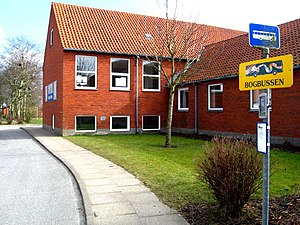
Bogbus / Hjørring Bibliotekernes Bogbus
Bogbusholdeplads ved Lørslev Skole, Hjørring Kommune
Bogbusholdeplads ved Lørslev Skole, Lørslev, Hjørring Kommune
En bogbus er et mobilt bibliotek. Typisk lavet i en ombygget bus, deraf navnet. Bogbusserne kører efter et geografisk princip og et socialt princip fx til område langt fra biblioteker og til plejehjem, på den måde øges bibliotekets service for små midler.